New York energy law

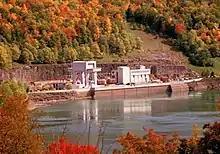
Blenheim–Gilboa Hydroelectric Power Station, operated by New York Power Authority, seen from afar

The chief regulator for the Energy Law is the "Commissioner" or "president" of the New York State Energy Research and Development Authority (also called NYSERDA). The board of directors of NYSERDA includes—as a matter of law – several utility insiders, as well as "ex officio" commissioners. Richard Kauffman is chairman of the board, and Alicia Barton has been President and CEO since June 2017.